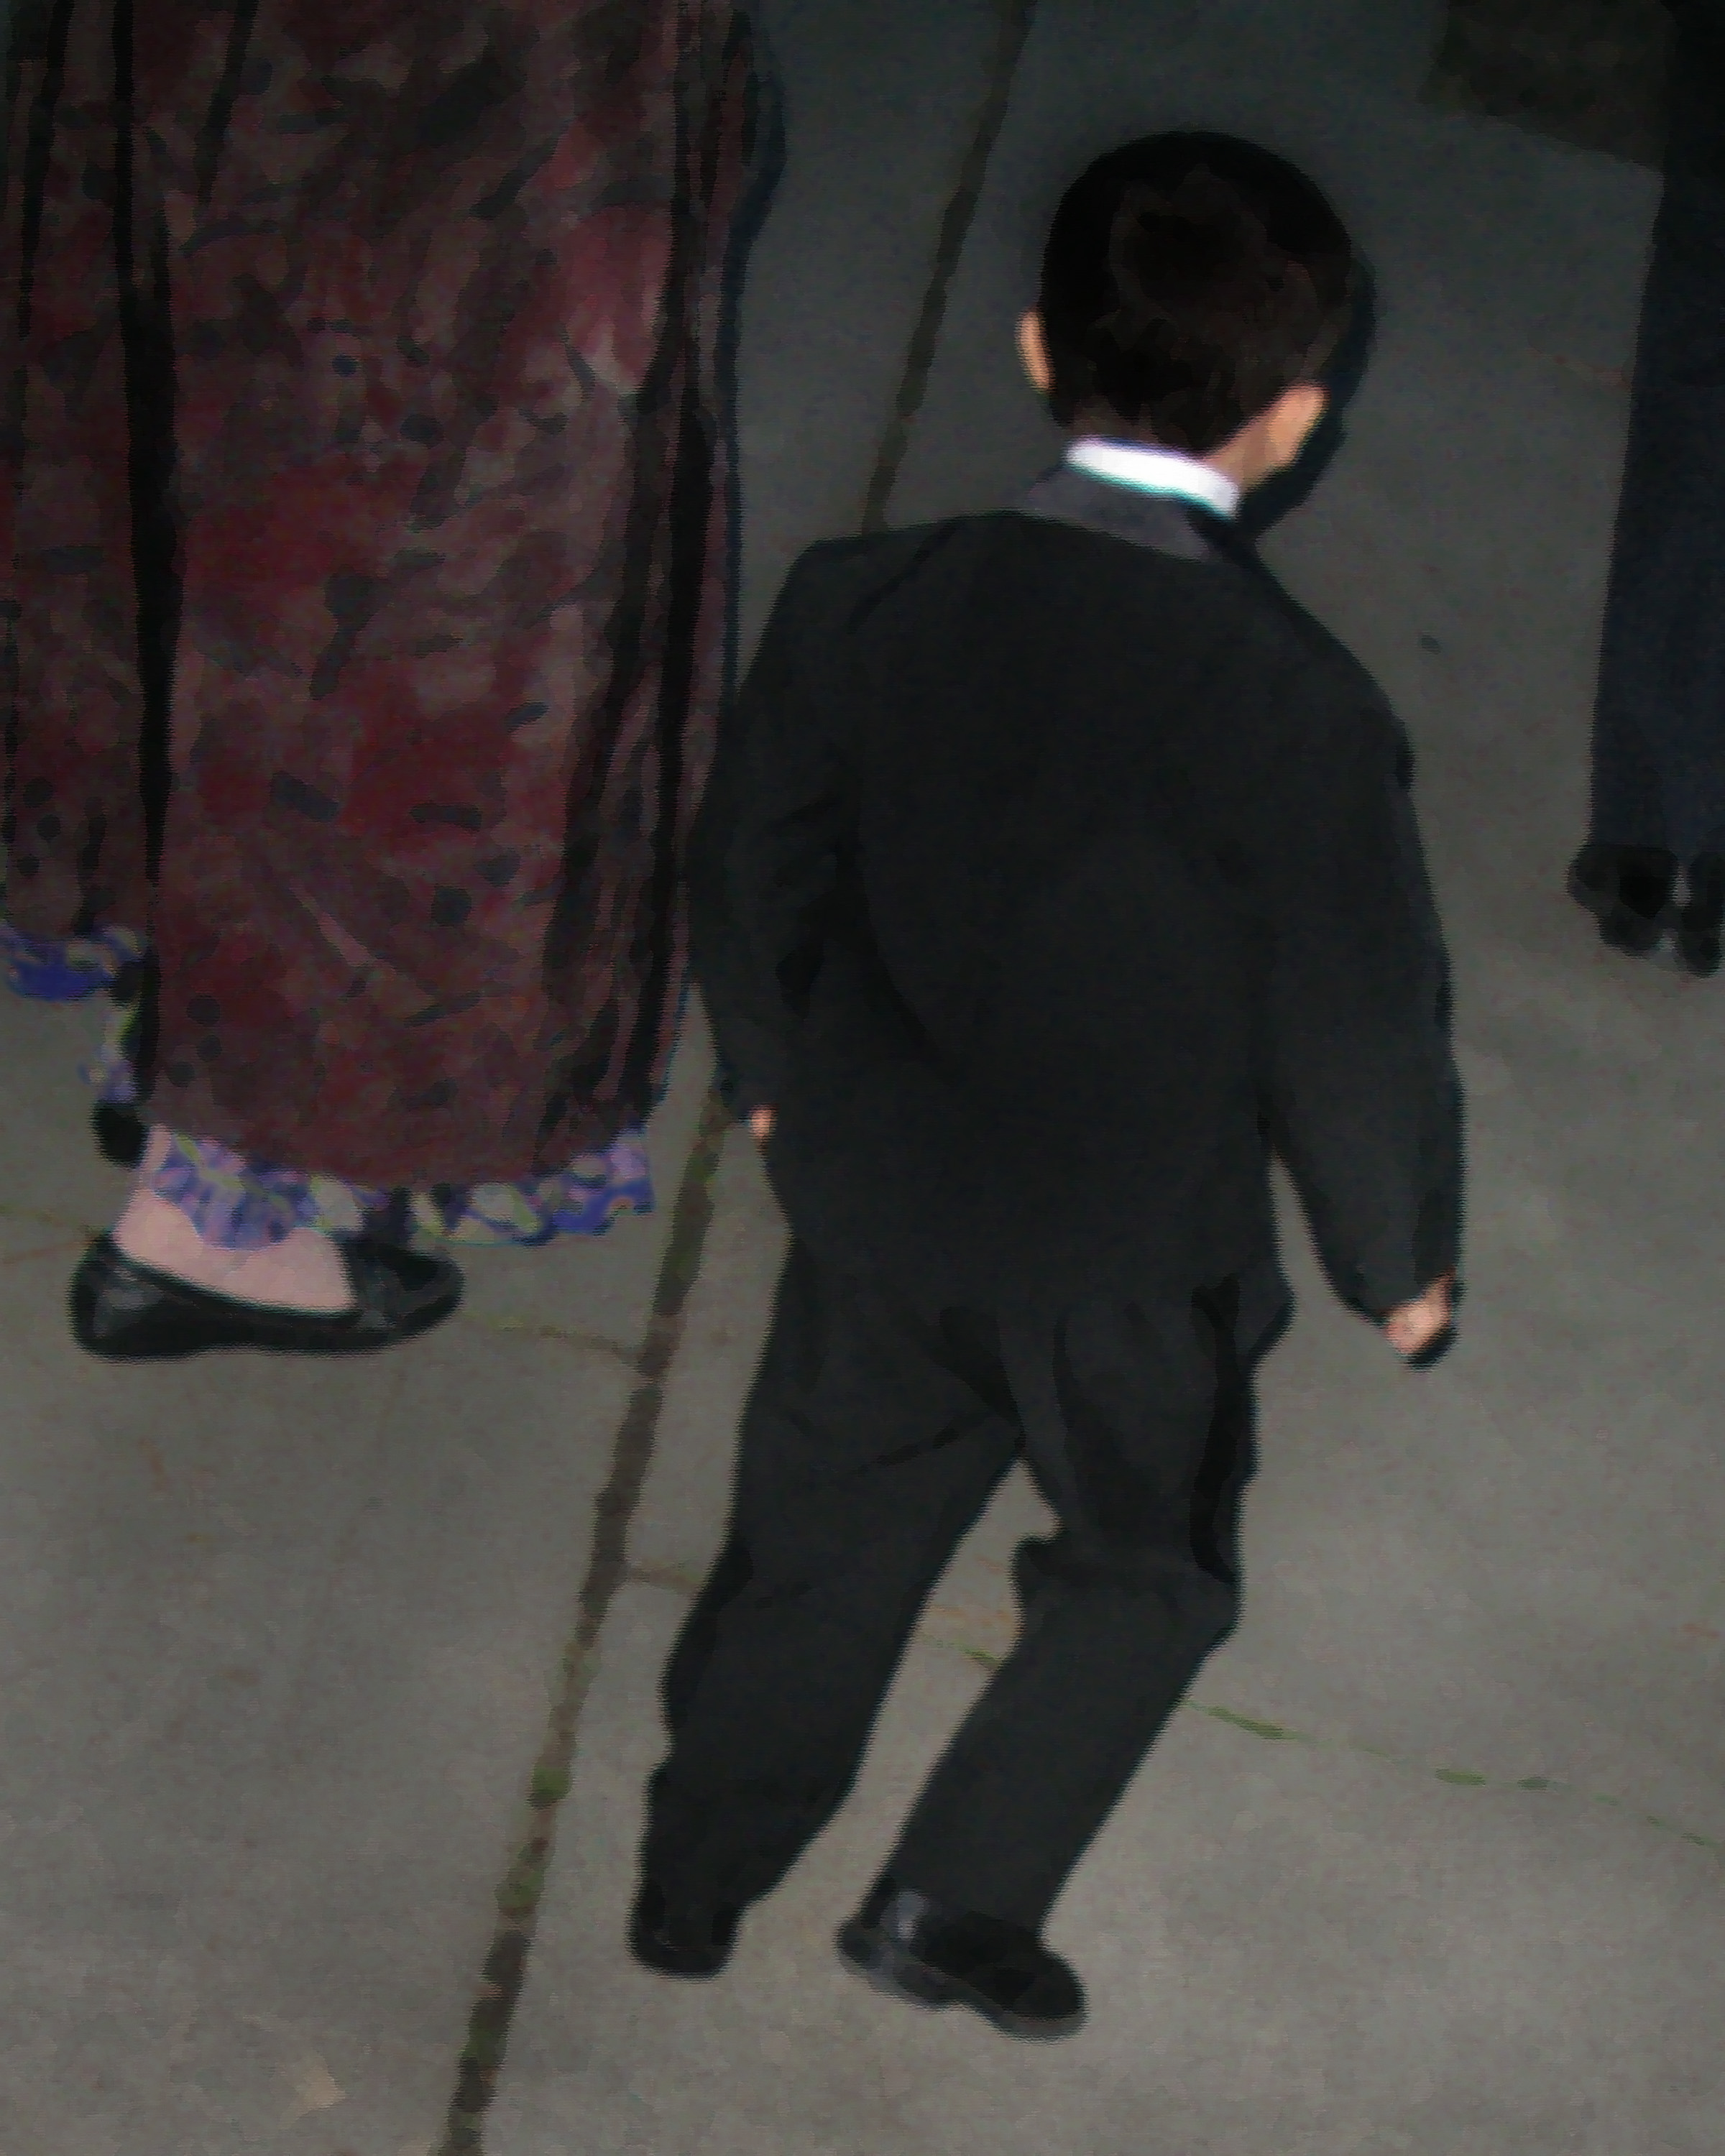
clothing, footwear, costume, sacramento